Richard Jewson

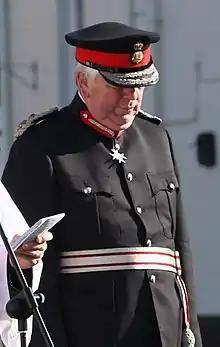
Jewson in 2010

Sir Richard Wilson Jewson, (born 5 August 1944) is a British businessman and a former Lord-Lieutenant of Norfolk.